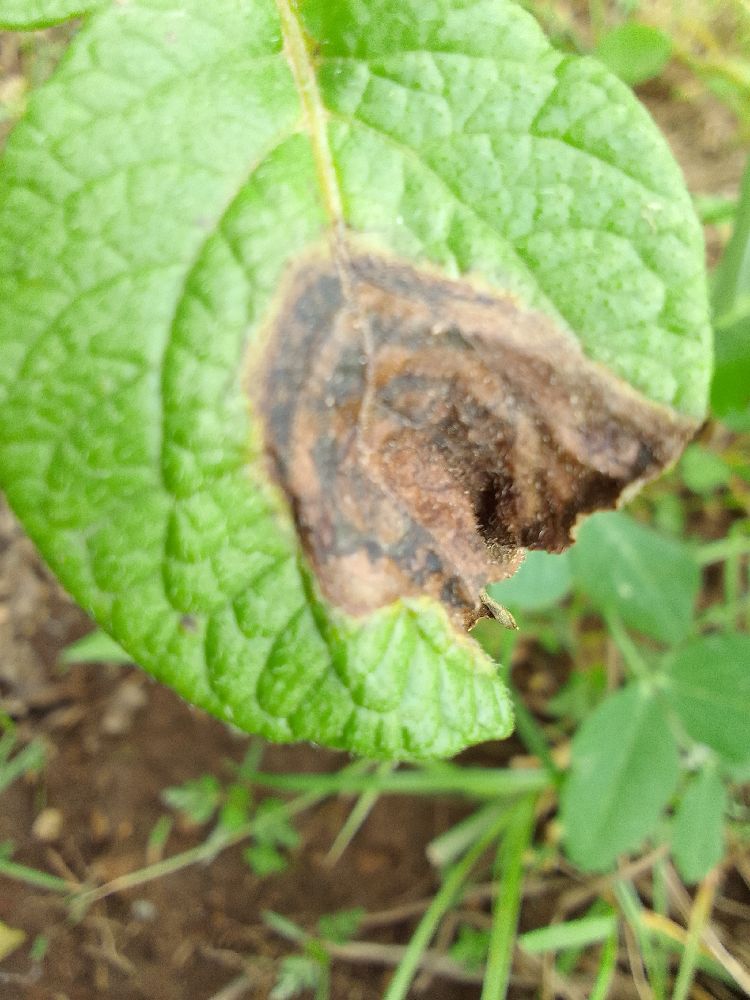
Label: Late blight